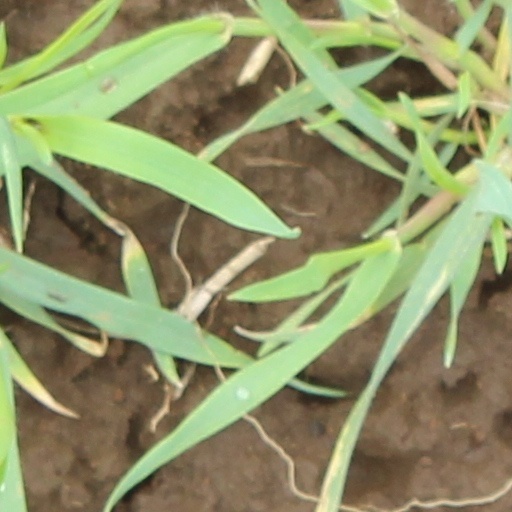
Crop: wheat